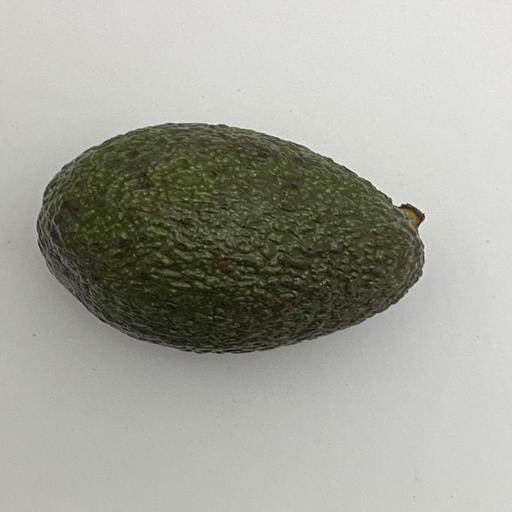
Crop type: Avocado